TetR

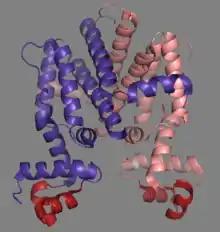
TetR as a homodimer: Each monomer is shown in purple or salmon. The helix-turn-helix motif is shown in deep red.

Tet Repressor proteins (otherwise known as TetR) are proteins playing an important role in conferring antibiotic resistance to large categories of bacterial species.